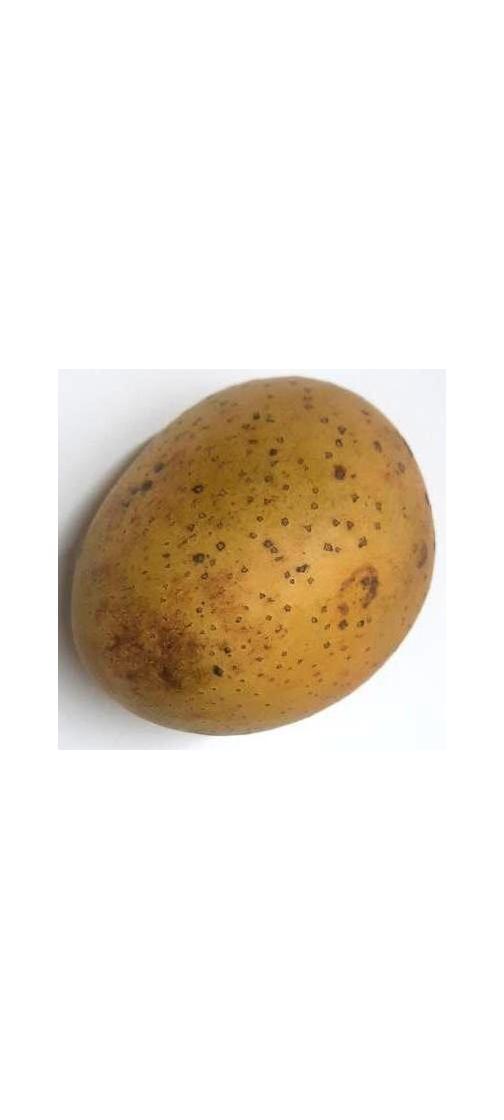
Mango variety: Gourmoti